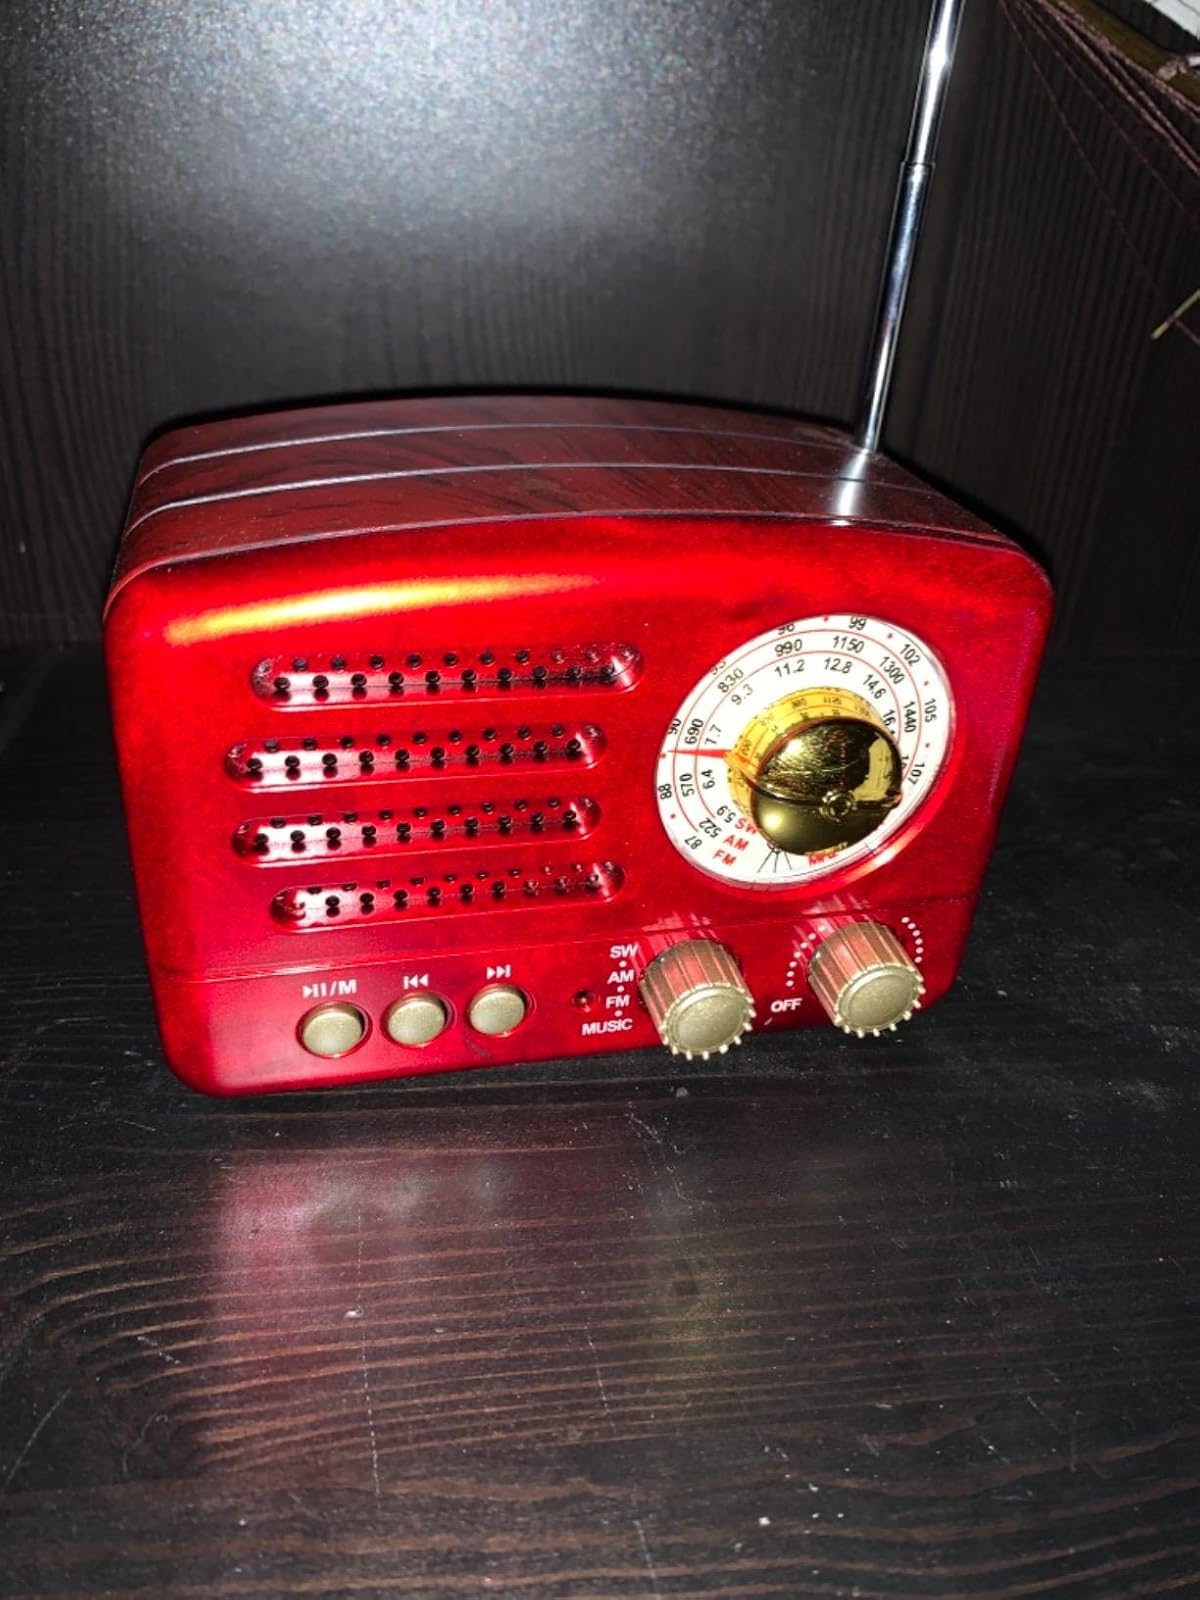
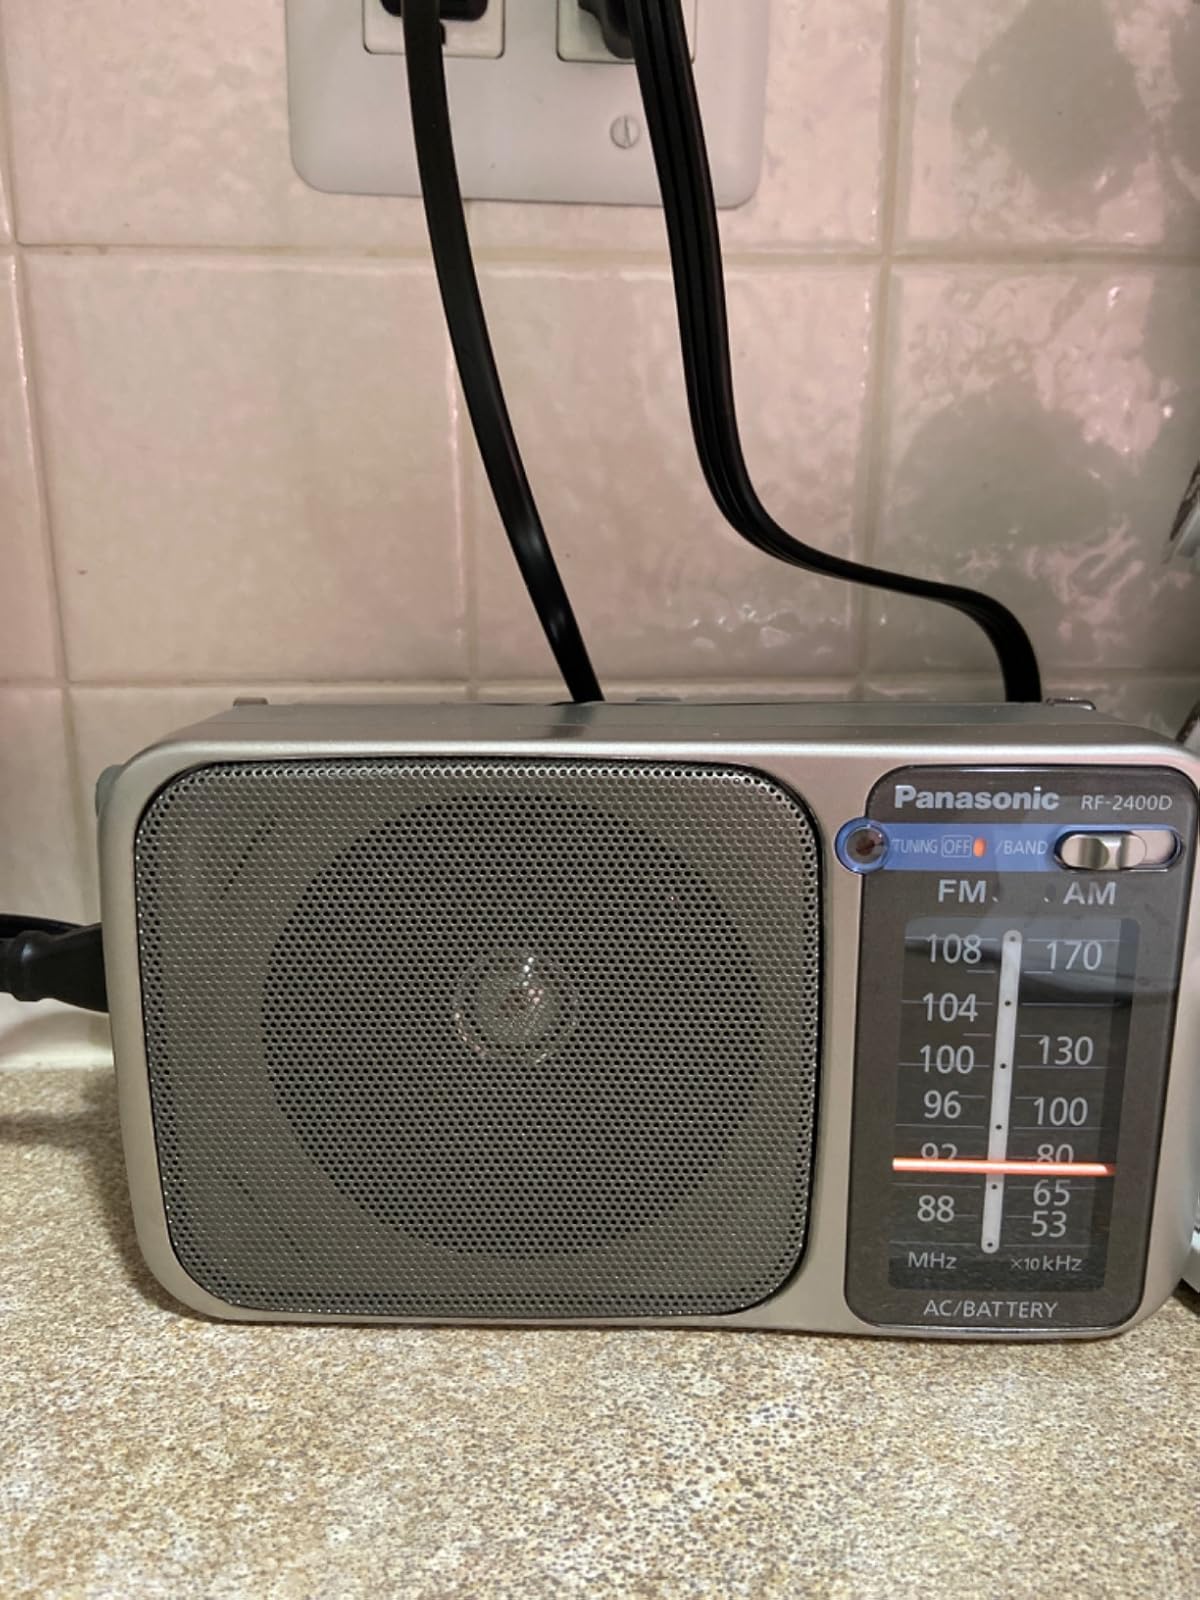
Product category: radio
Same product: no